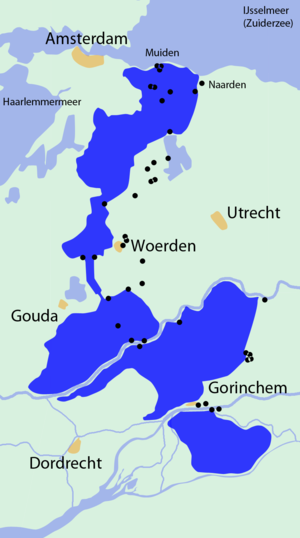
La Troisième guerre anglo-néerlandaise est un conflit armé entre la République des sept Provinces-Unies et le Royaume d'Angleterre qui se déroule entre 1672 et 1674. Ces affrontements sont sous-jacents à la guerre de Hollande que Louis XIV avait engagée en 1672 et qui se termine en 1678. Les tentatives de blocus de la côte hollandaise par les marines anglaise et française sont contrecarrées par quatre victoires stratégiques remportées par Michiel de Ruyter. Le Parlement d'Angleterre oblige alors le roi Charles II à mettre fin à cette guerre coûteuse et infructueuse par la signature du traité de Westminster.
Le terme de ligne d'eau de Hollande ou ligne d'eau hollandaise désigne un réseau de fortifications et de cours d'eau organisés de manière à former un dispositif militaire défensif protégeant les grandes villes de l'ouest des Pays-Bas. La ligne d'eau fonctionne notamment par le biais d'inondation volontaire des champs afin de limiter les possibilités de déplacement d'éventuels envahisseurs.